Boston College Eagles football

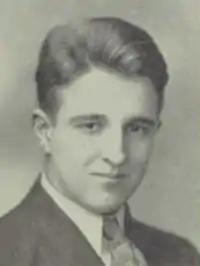
Gene Goodreault (1938–40)

Boston College and Holy Cross have a dormant rivalry dating back to 1896, and have met 83 times on the field. The game was an annual home-and-home series until 1986. The Eagles dominated the last two decades of the annual series, winning 17 out of 19 meetings from 1967 to 1986. The rivalry was recently renewed in 2018 as the Eagles handily won a 62–14 victory at Chestnut Hill; a 2020 matchup was scheduled to take place but was canceled due to the COVID-19 pandemic.